Dollman vs. Demonic Toys

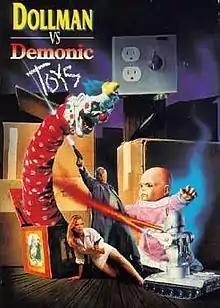
DVD release cover

Dollman vs. Demonic Toys (on screen title being Dollman vs. the Demonic Toys) is a 1993 American direct-to-video horror film. It is a continuation of three films released by Full Moon Features: "Dollman", "Demonic Toys" and "Bad Channels".